McKinley Monument

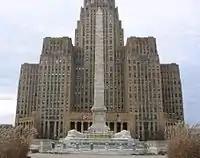
The Mckinley Monument with Buffalo's City Hall in the background

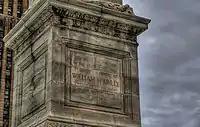
Engraving on the Obelisk

The McKinley Monument is a tall obelisk in Niagara Square, Buffalo, New York. Its location in front of Buffalo City Hall defines the center of Buffalo that all of the main roads converge on.